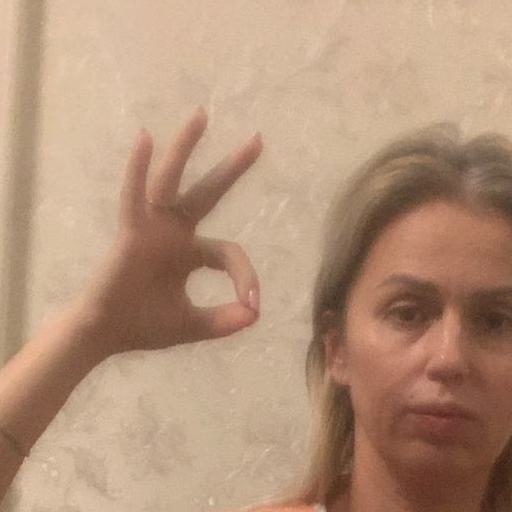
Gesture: ok